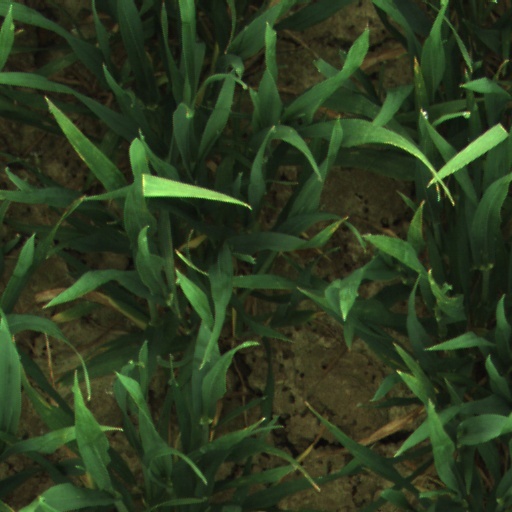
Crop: wheat